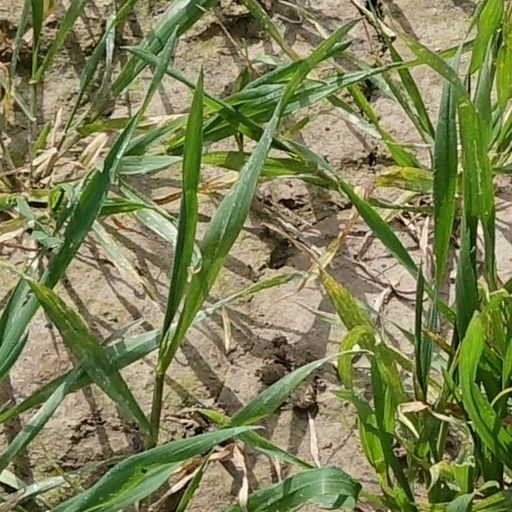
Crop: wheat